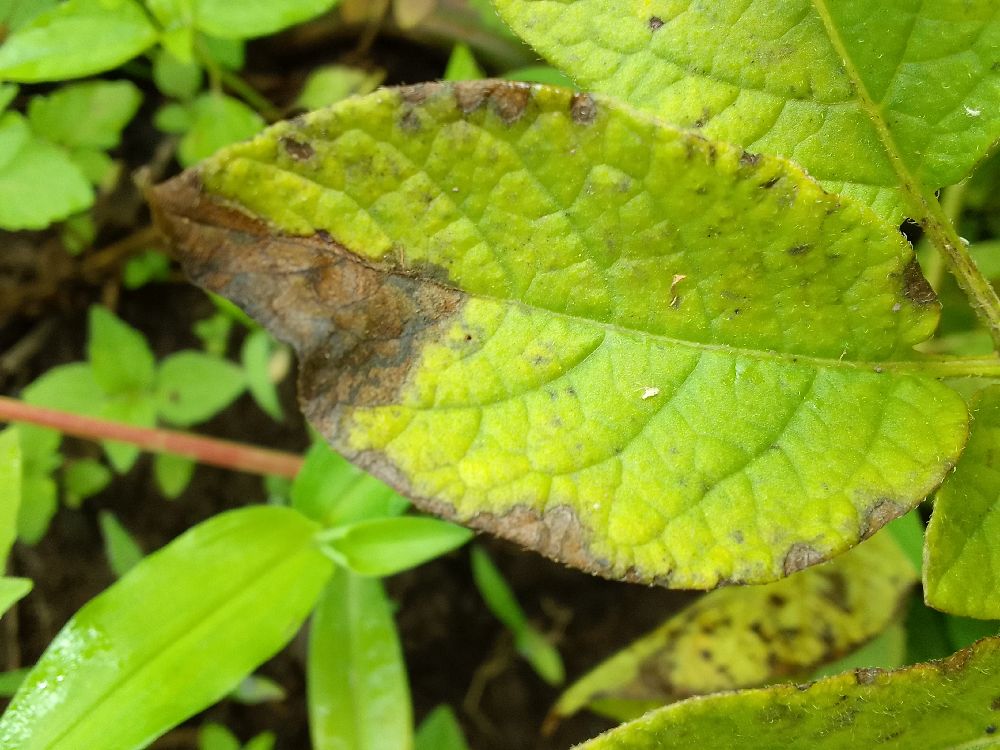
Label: Early blight